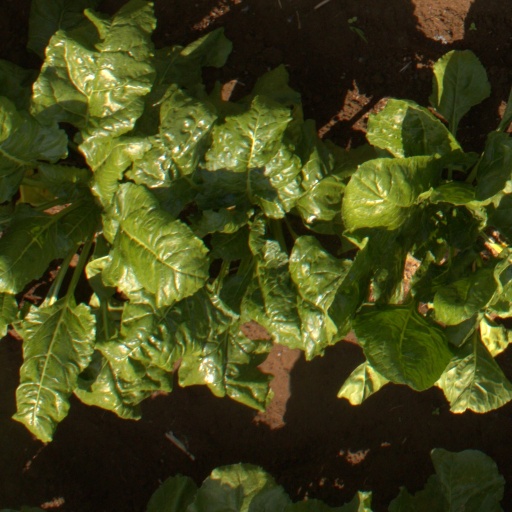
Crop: sugar beet